NCAA Division I FBS passing leaders

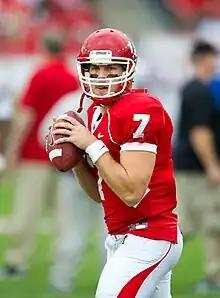
Case Keenum is the career record holder in completions, passing yards, and passing touchdowns.

The NCAA Division I FBS passing leaders are career, single-season, and single-game passing leaders in yards, touchdowns, efficiency, completions, and completion percentage. These lists are dominated by more recent players for several reasons: